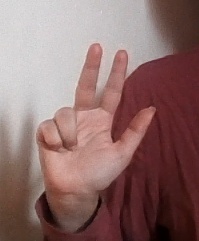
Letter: al